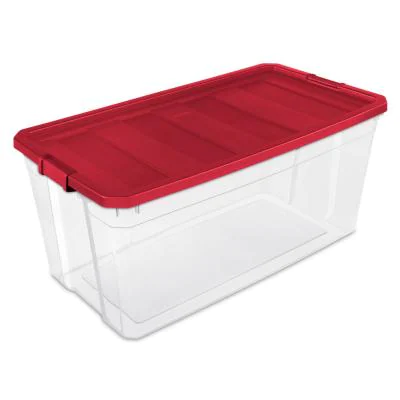
Label: plastic